The Proclamation of the Gates

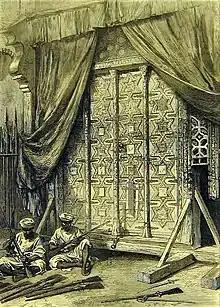
The Gates from the tomb of Mahmud of Ghazni stored in the Arsenal of Agra Fort – Illustrated London News, 1872

The Proclamation of the Gates was an order issued in 1842 by Lord Ellenborough, then the Governor-General of Britain's territories in India, during the Battle of Kabul. This order demanded that the troops to bring back gates from Ghazni that Mahmud allegedly took after his destruction of the Somnath temple from somewhere in Prabhas Patan, Gujarat some 800 years earlier and had it installed as the doors of his mausoleum. This allegation was later found to be false. The basis for the order are unclear, as neither Turko-Persian sources nor Indic sources mention any such gates. According to Romila Thapar, "if there were any gates at all" anywhere, they "might have been some fort gates". The order, states Thapar, is best seen as an example of how "colonial intervention in India" was viewed in the 1840s, or possibly a demand from the Sikh emperor Ranjit Singh for helping the British in their Kabul campaign.